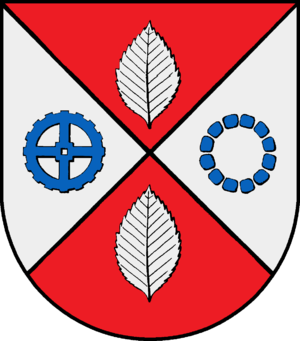
Grebin est une commune allemande du Schleswig-Holstein, située dans l'arrondissement de Plön, entre les villes de Plön et Lütjenburg. Grebin fait partie de l'Amt Großer Plöner See qui regroupe dix communes entourant le lac Großer Plöner See.